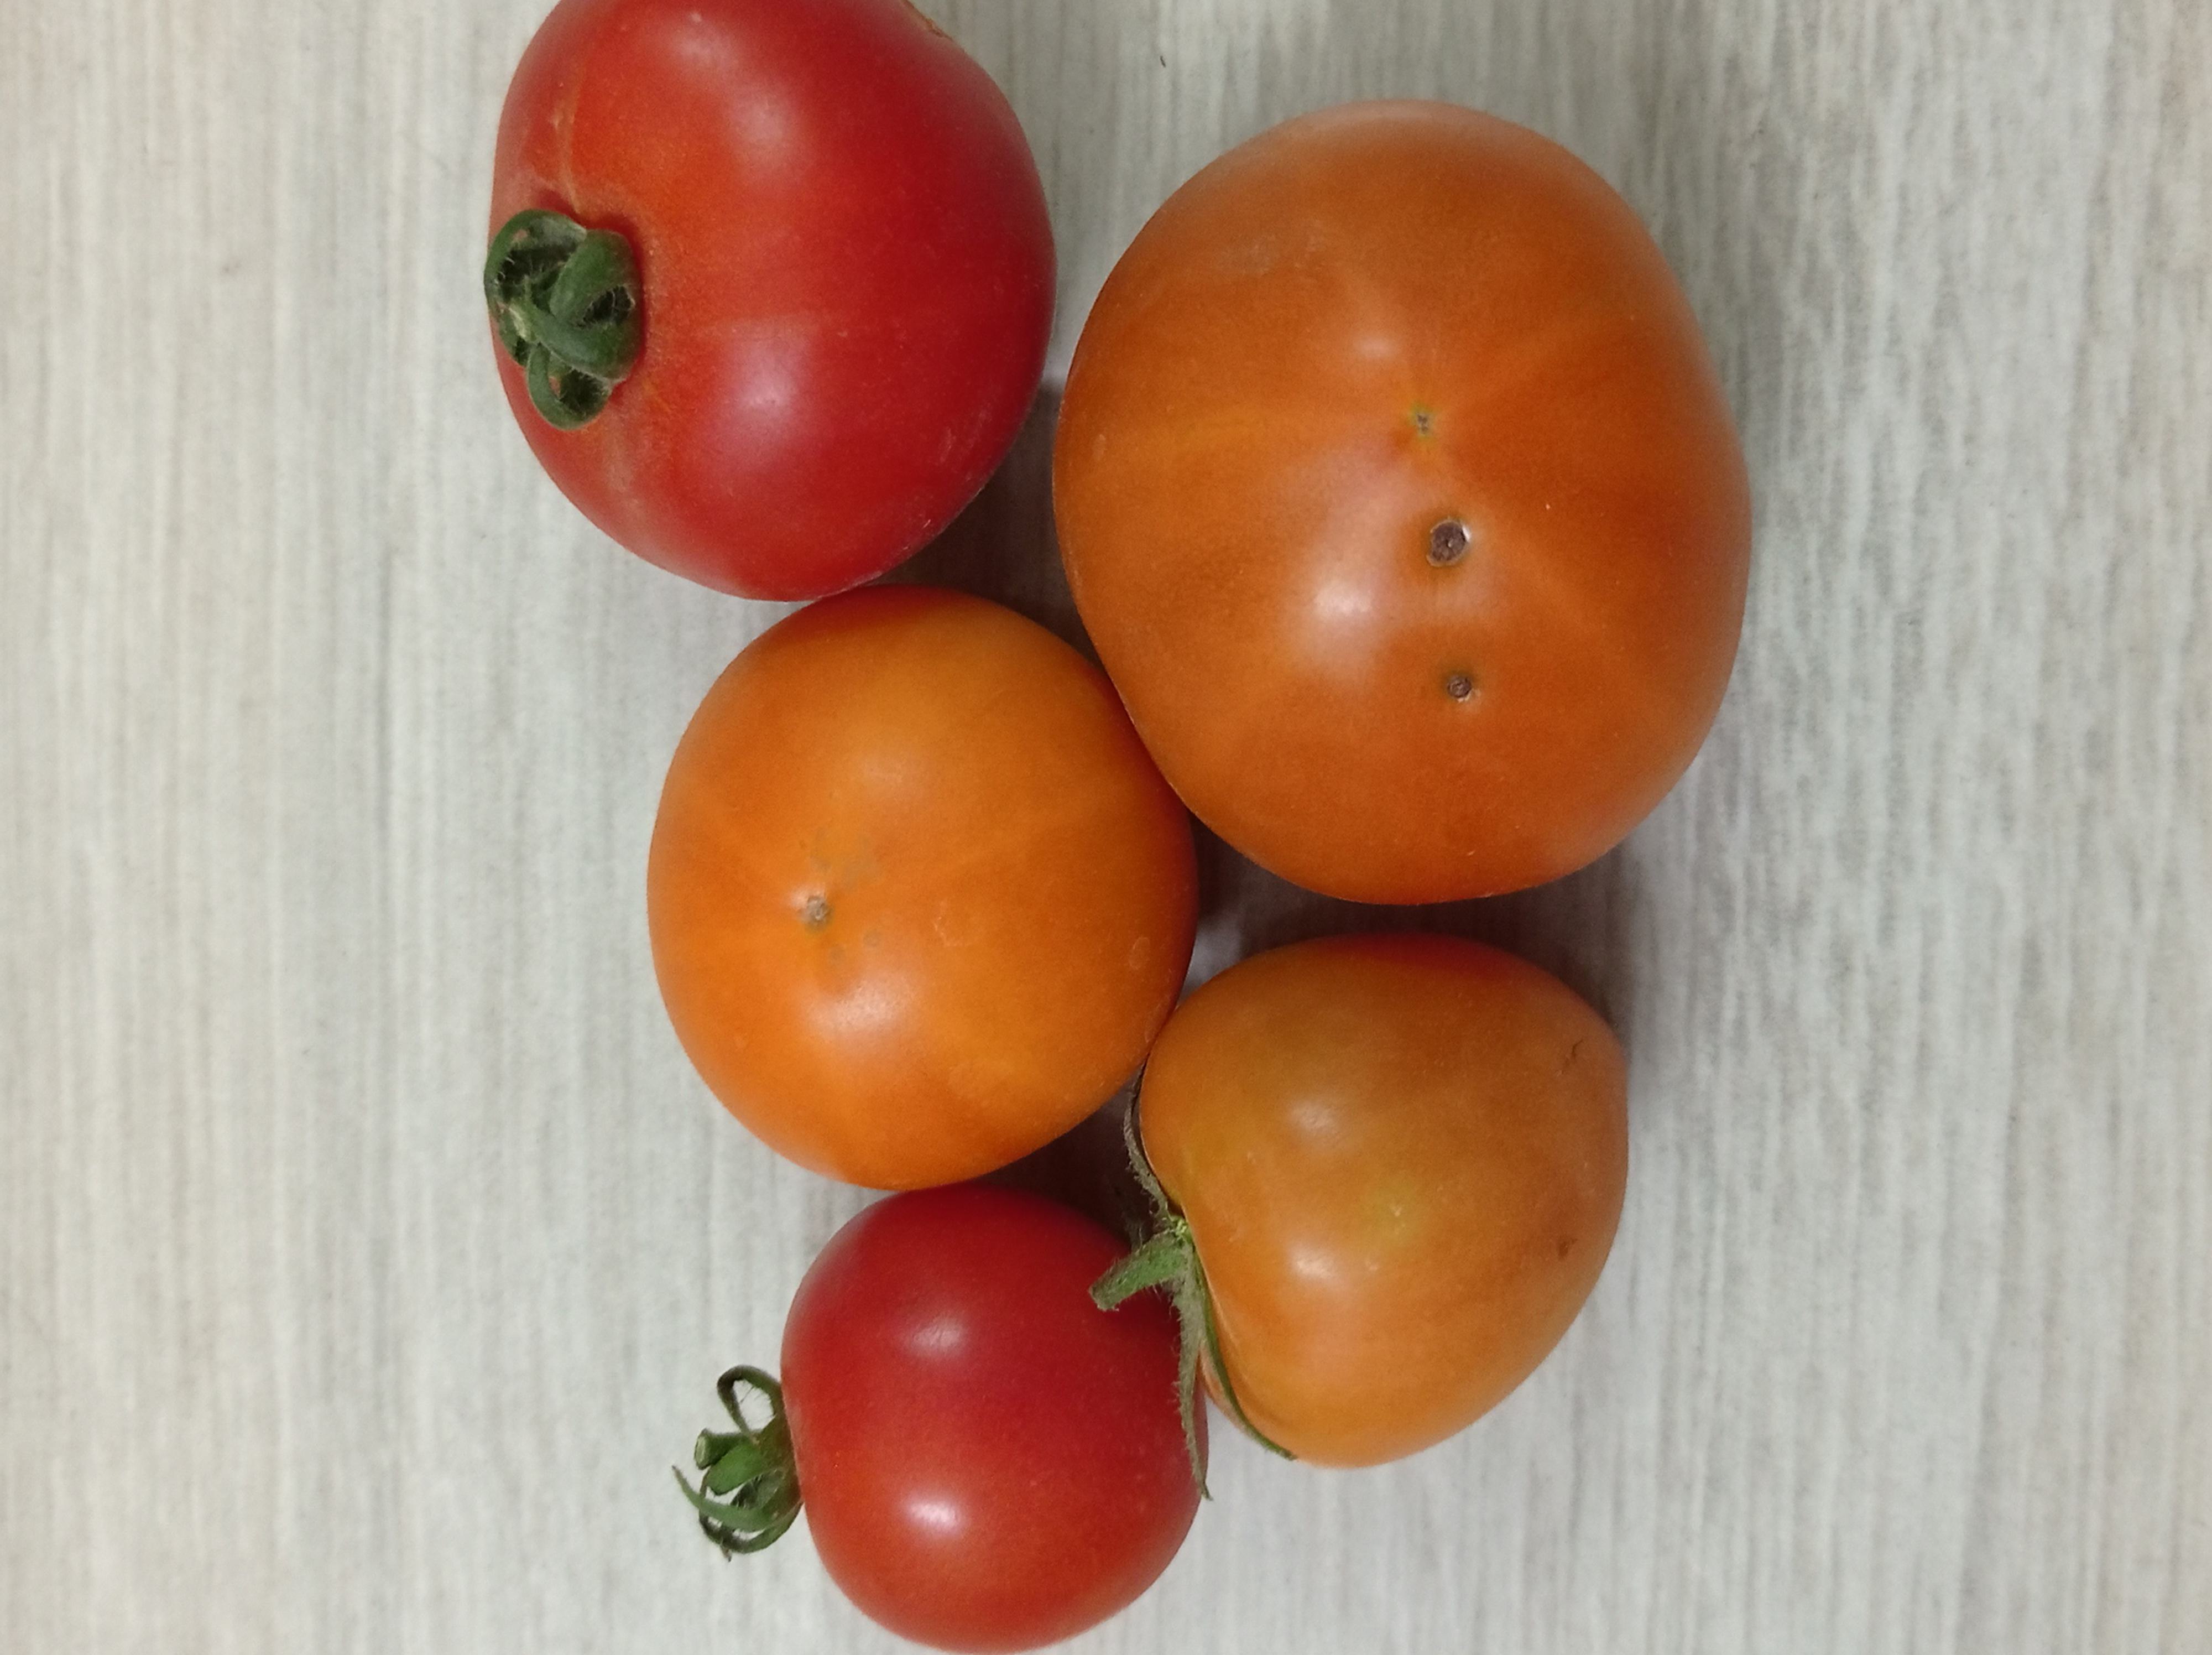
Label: Fresh